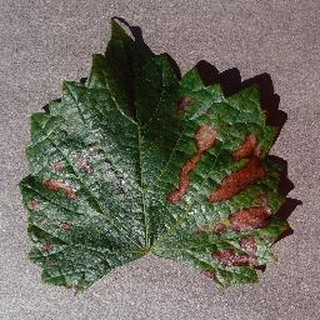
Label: grape_esca_black_measles